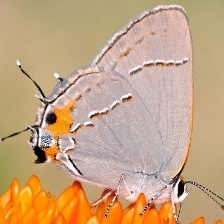
Species: GREY HAIRSTREAK
Butterfly family (ImageNet category): lycaenid_butterfly